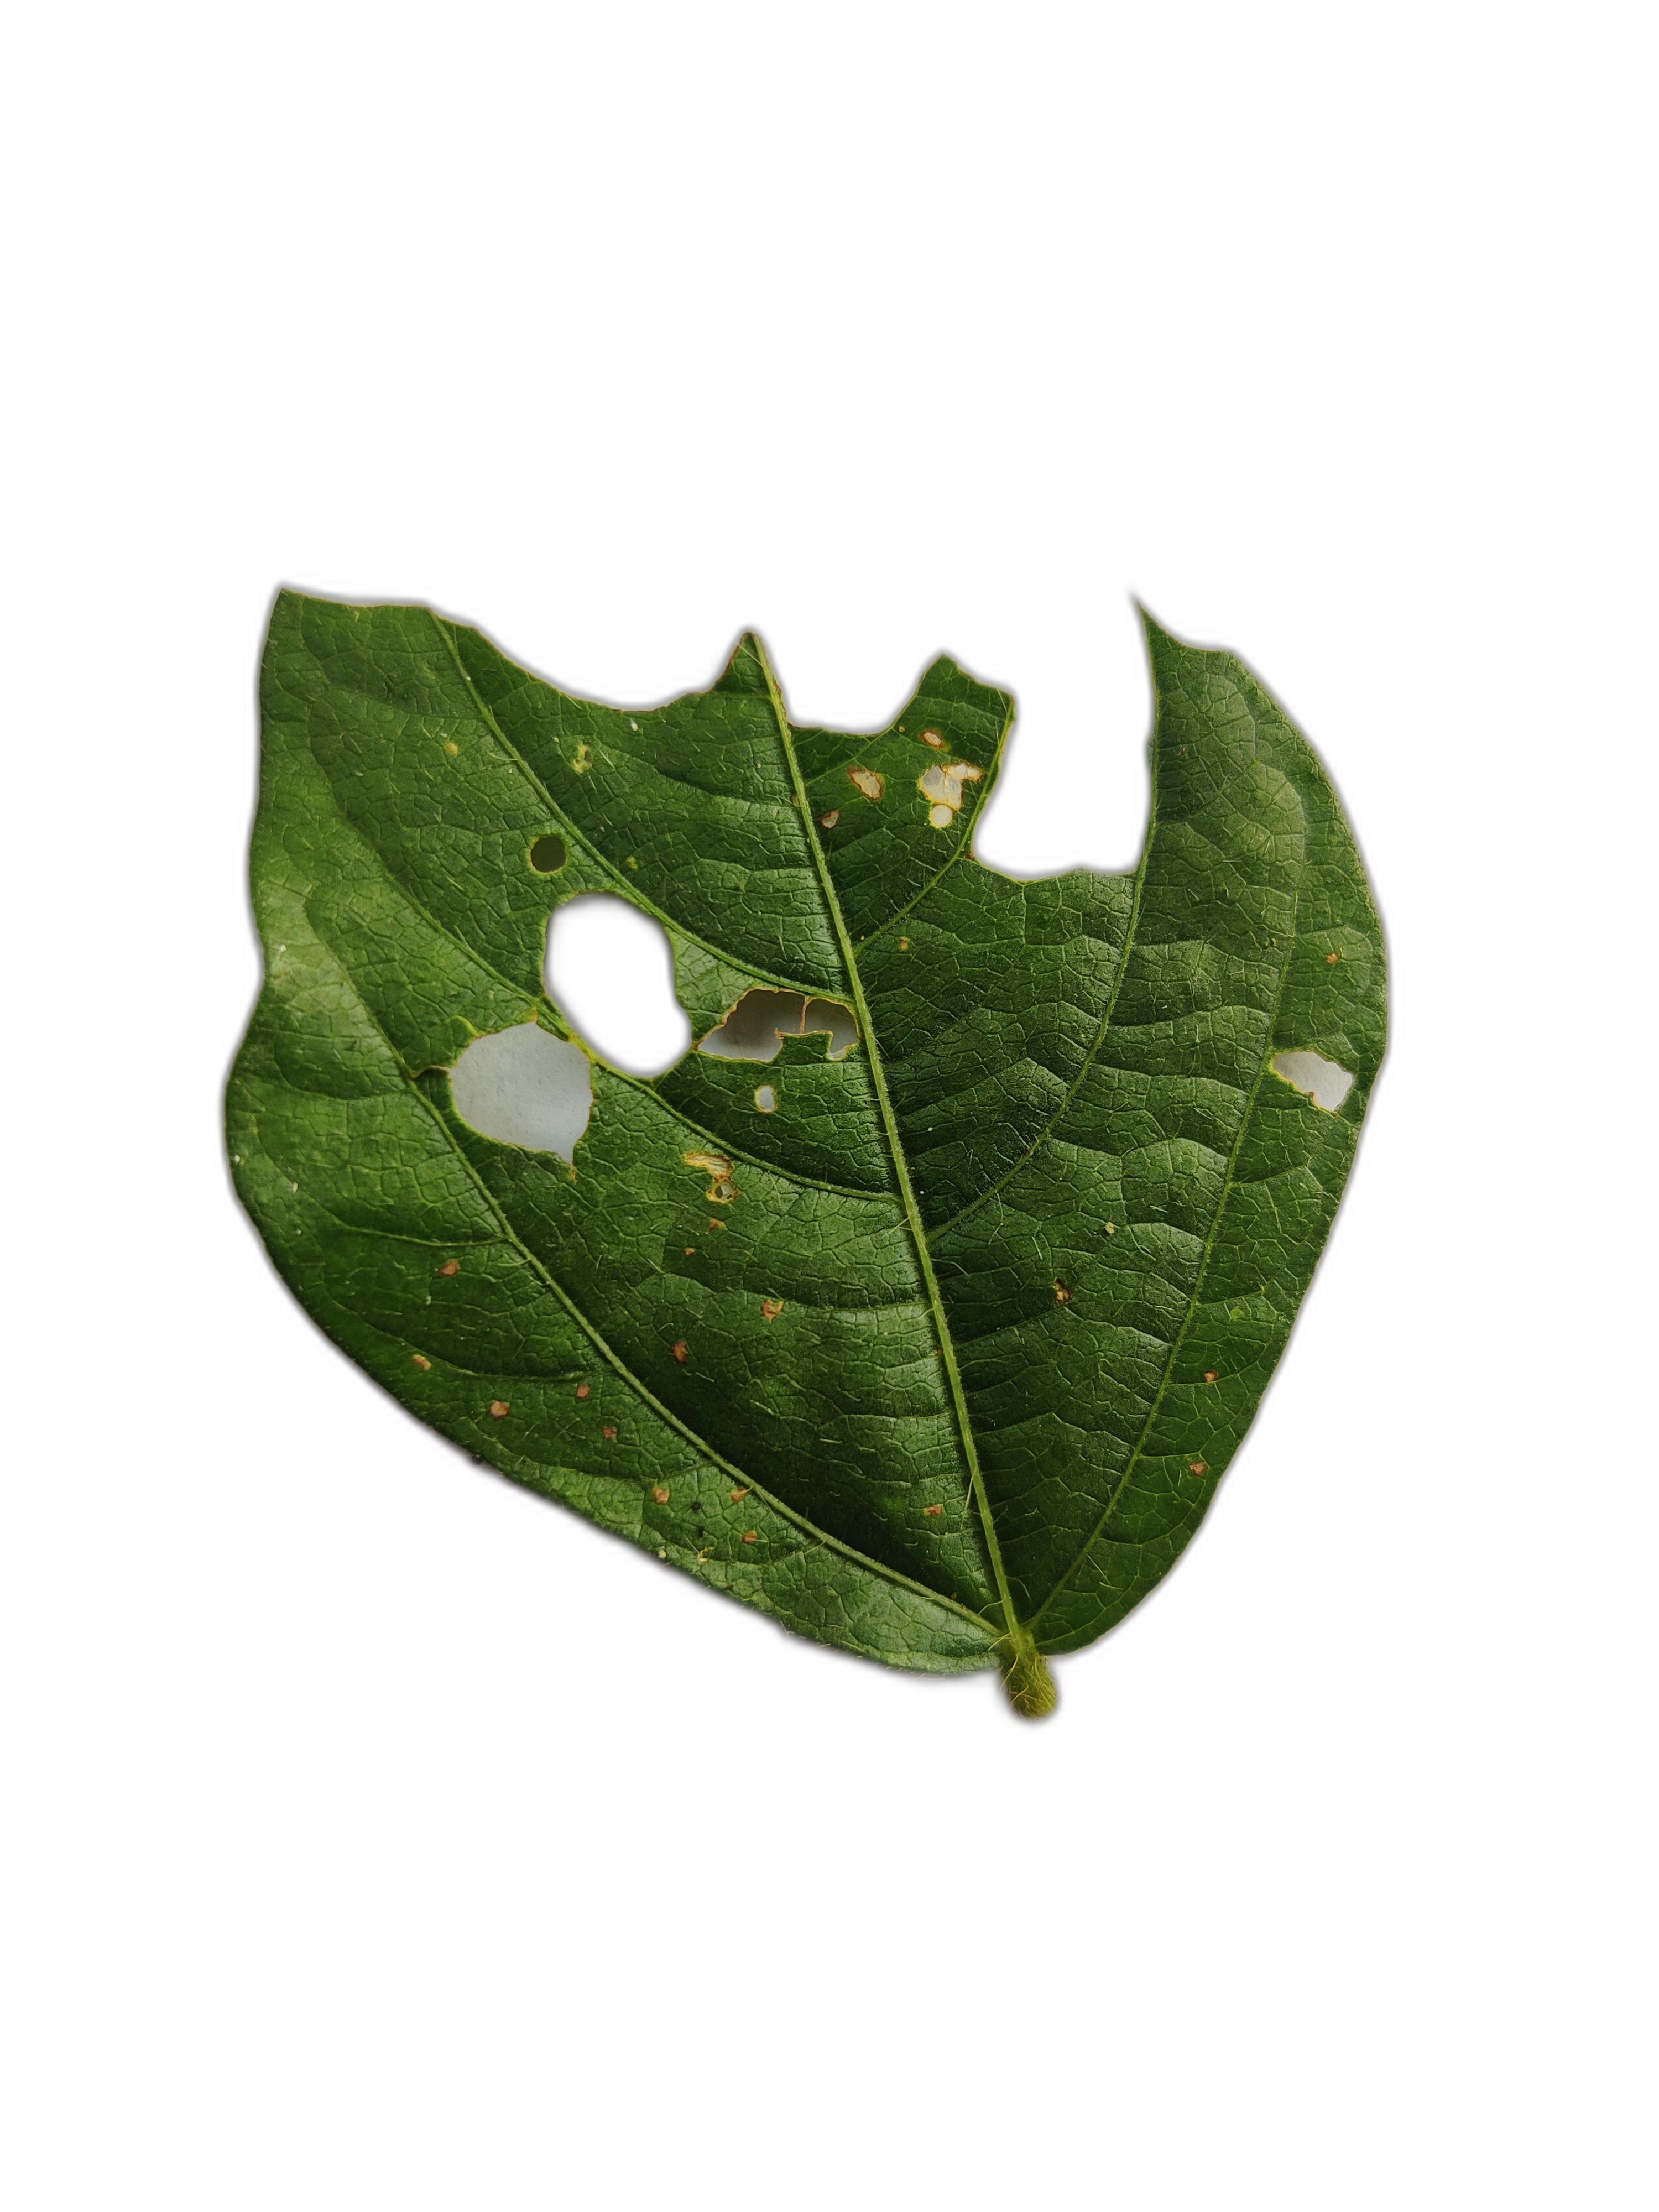
Label: Cercospora leaf spot